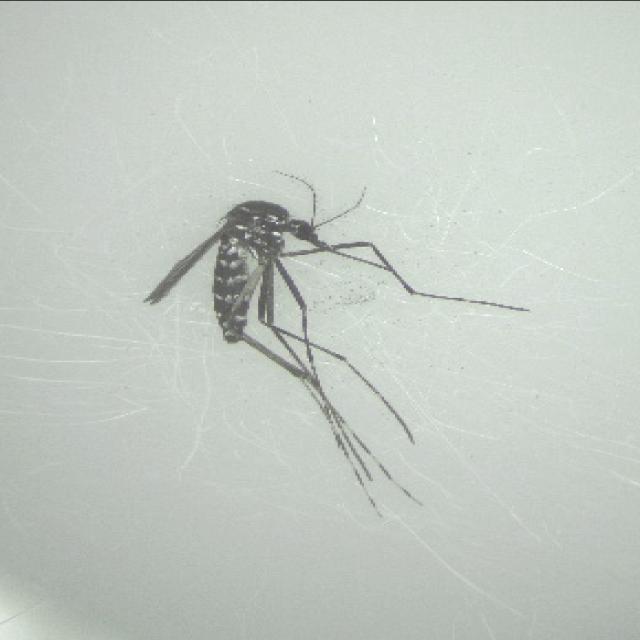
Species: aedes_albopictus